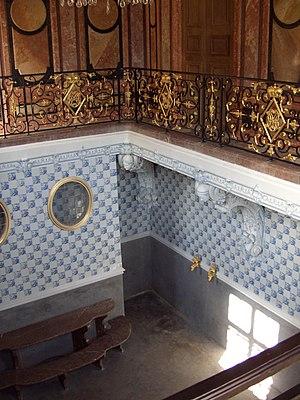
Le château de Nymphenbourg à Munich était autrefois la résidence d’été des princes-électeurs et des rois de Bavière.
On nomme faïence de Delft ou bleu de Delft la production des manufactures néerlandaises dont la plupart étaient installées dans la région de Delft à partir du XVIIᵉ siècle.
On nomme carreaux de Delft les carreaux de faïence produits dans la ville de Delft à partir du XVIIᵉ siècle. Par extension, on nomme également ainsi l'ensemble des carreaux fabriqués aux Pays-Bas, que ce soit en Frise, à Utrecht, ou à Rotterdam, voire dans le nord de la France, en Belgique, et en Angleterre.